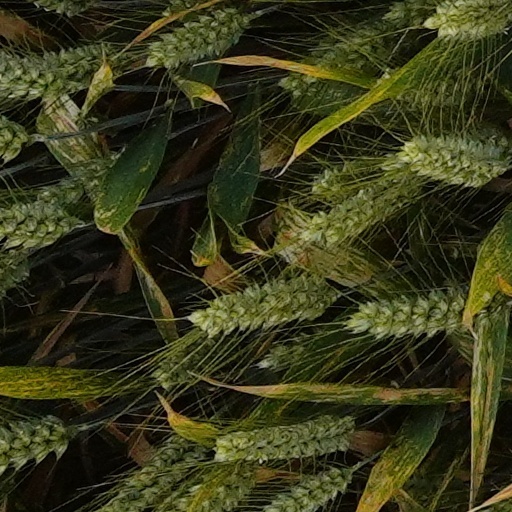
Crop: wheat